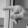
ASL letter: P